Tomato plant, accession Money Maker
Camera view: horizontal (90 deg, fisheye); turntable rotation: 240 degrees
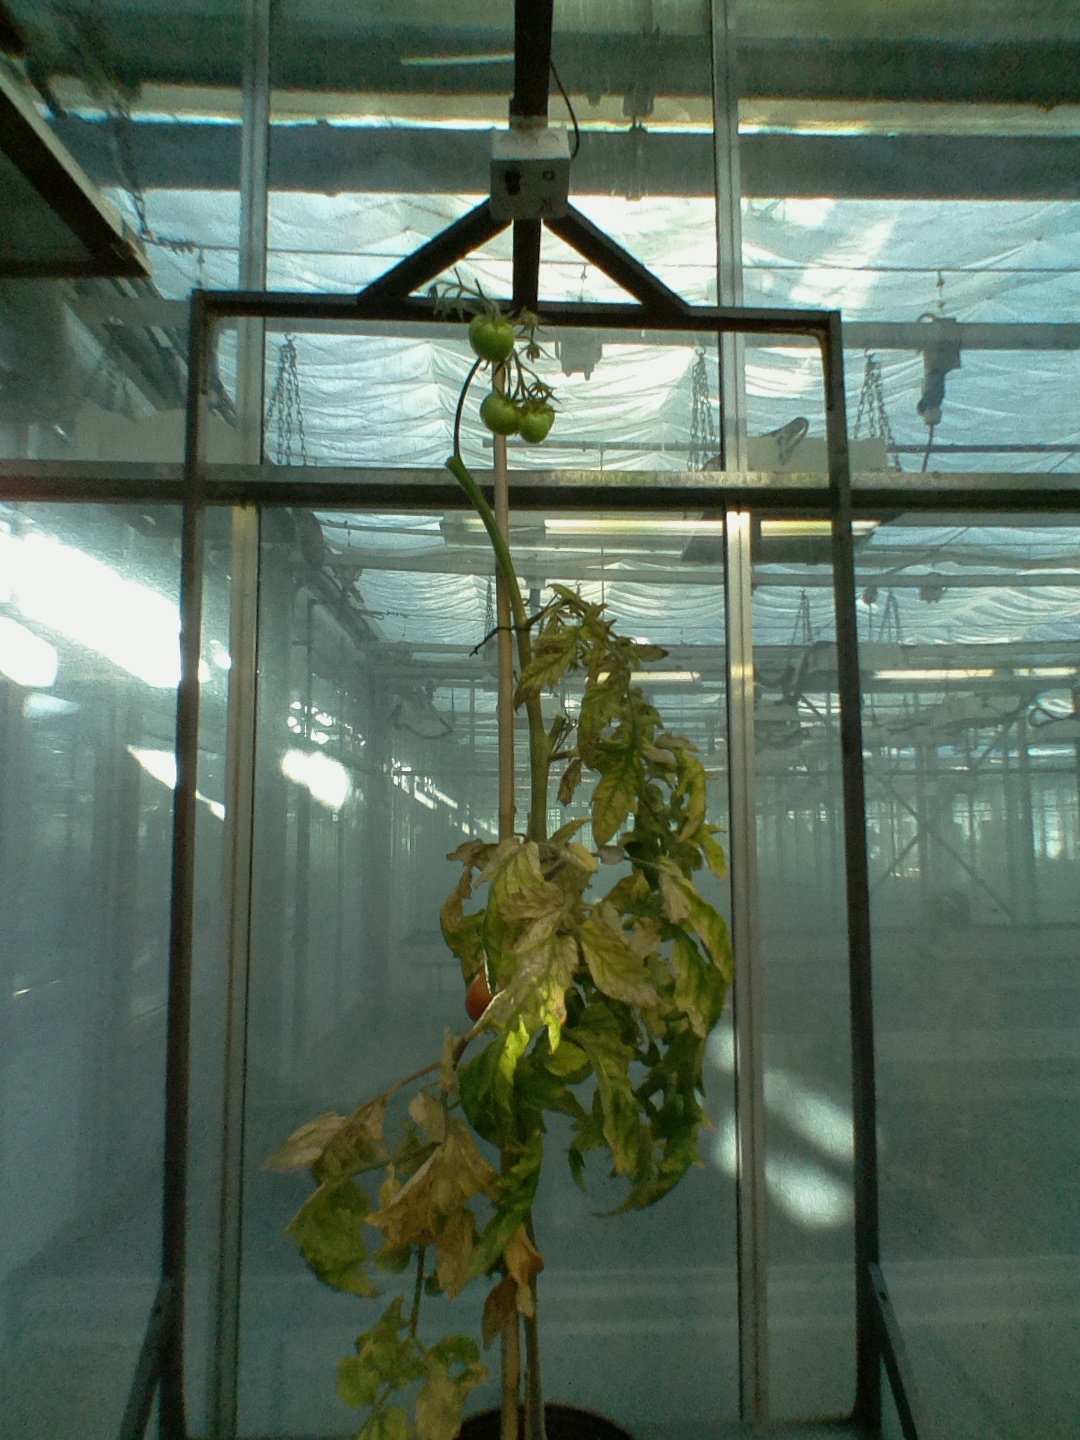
BBCH growth stage 82: 20%-30% of fruits show typical fully ripe color